Body Melt

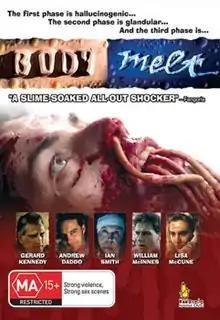
DVD cover

Body Melt is a 1993 Australian independent body horror film directed by Philip Brophy and written by Brophy and Rod Bishop. Brophy and Bishop are ex-members of the art punk group → ↑ →. The pair also composed the film's soundtrack. The movie satirises suburban lifestyles and fitness fads.